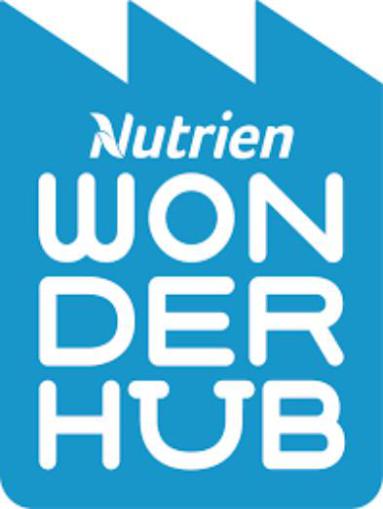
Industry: Food